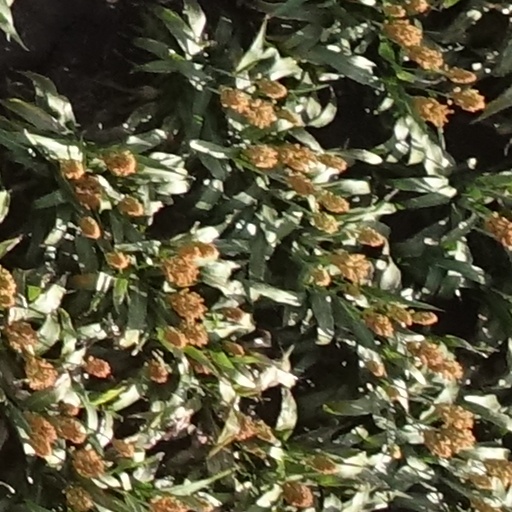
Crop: sorghum